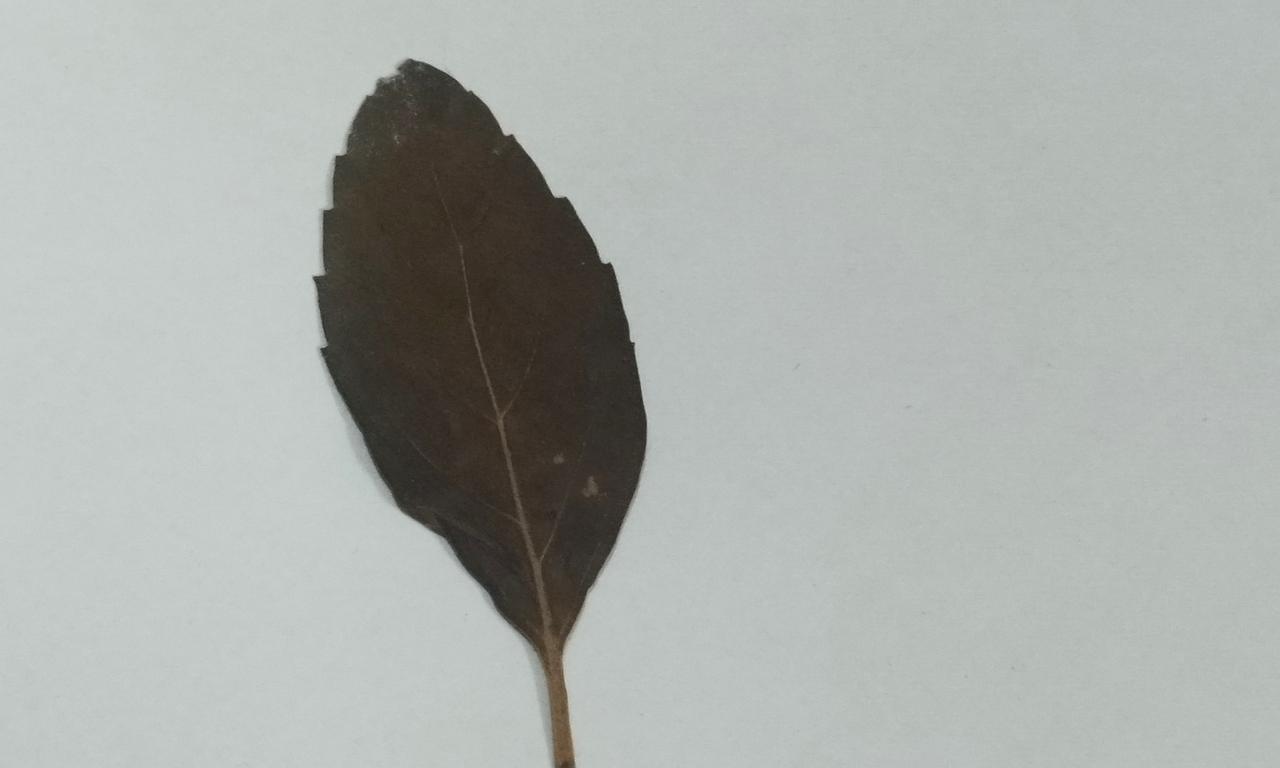
Label: Dried